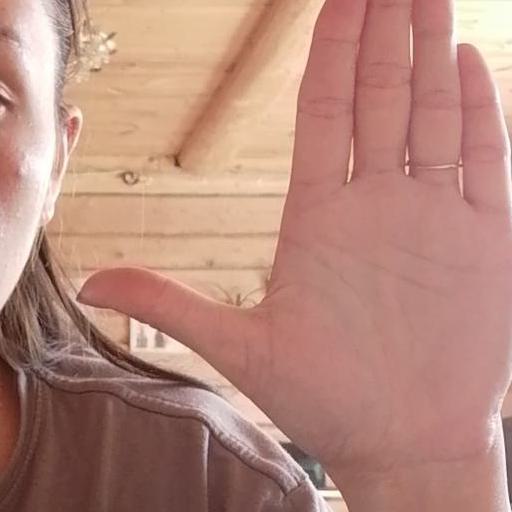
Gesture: stop